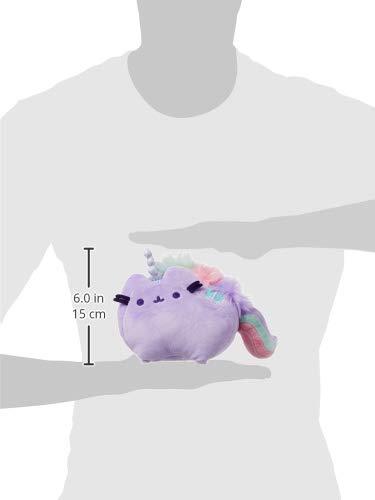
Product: GUND Pusheen Pusheenicorn Unicorn Cat Sound Plush Stuffed Animal, Purple, 7.5"
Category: Toys & Games | Stuffed Animals & Plush Toys | Stuffed Animals & Teddy Bears
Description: UNICORN + CAT PLUSH WITH SOUND: You'll love to cuddle this super-soft plush purple Pusheenicorn with a shimmering horn and multicolor mane and tail Give her a light squeeze to activate a magical sound.
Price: $14.99
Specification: ProductDimensions:7.5x3x6inches|ItemWeight:3.2ounces|ShippingWeight:3.2ounces(Viewshippingratesandpolicies)|ASIN:B078SXHDL8|Itemmodelnumber:4060843|Manufacturerrecommendedage:12monthsandup|Batteries:1Abatteriesrequired.(included)